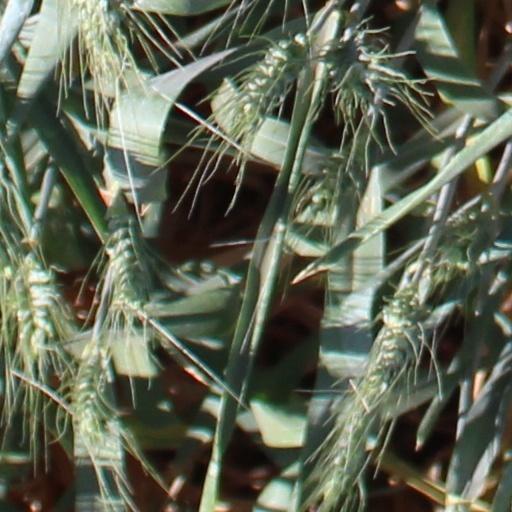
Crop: wheat